Anthropornis

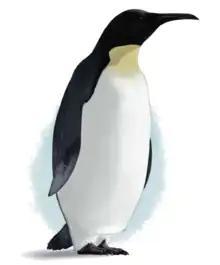
Life restoration of "A. grandis"

"Anthropornis" reached in length from the tip of the beak to the tip of the tail, and in weight, making it the largest penguin of the Eocene epoch. There is also an estimate that one specimen of "Anthropornis" could have reached a body length of and in weight. Fossils of it have been found in the La Meseta Formation on Seymour Island off the coast of Antarctica and in New Zealand. By comparison, the largest modern penguin species, the emperor penguin, is just long.